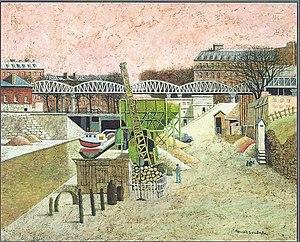
Huile sur toile
François Szulman, né le 5 juin 1931 à Paris XIXᵉ, est un peintre figuratif français.